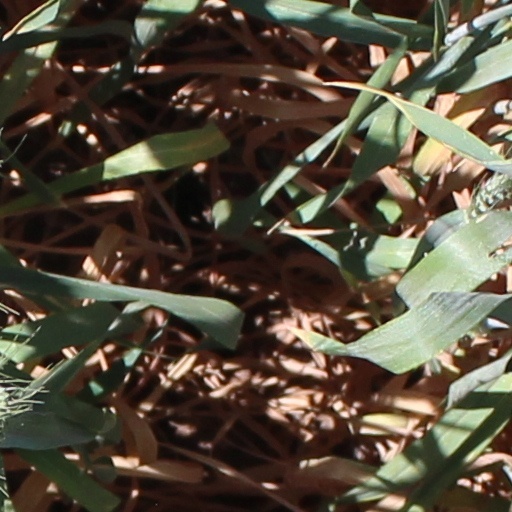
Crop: wheat